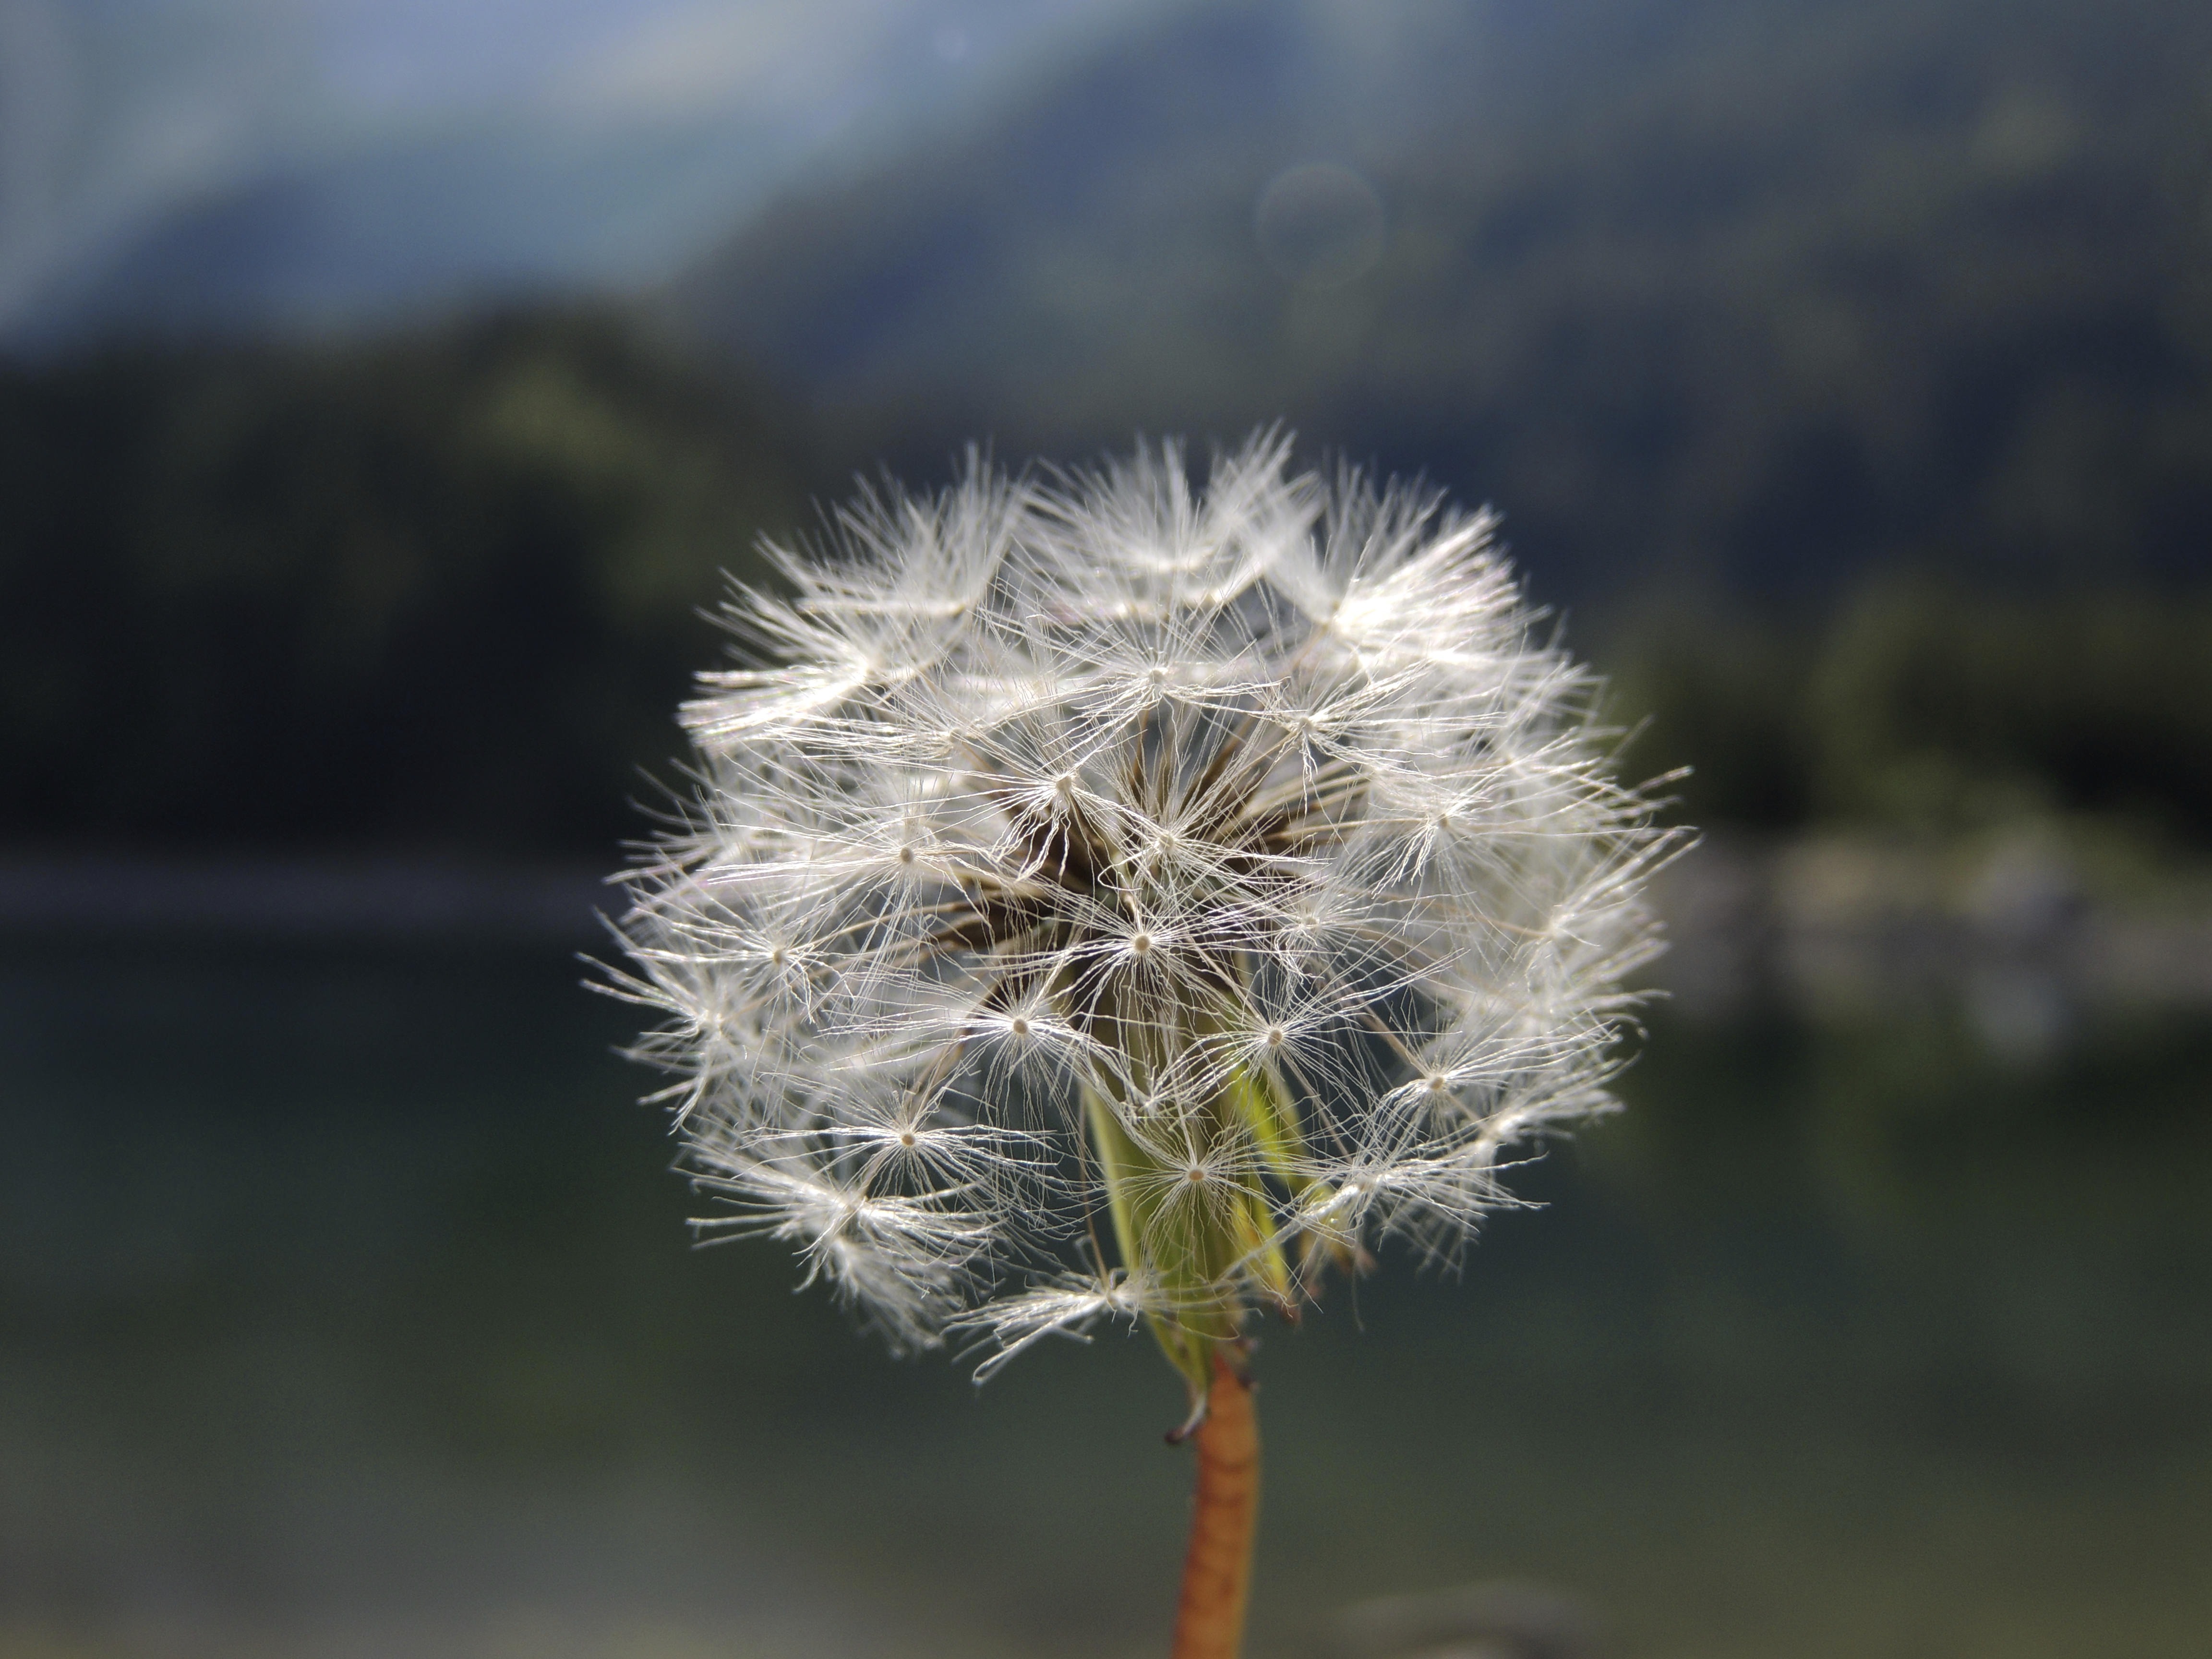
nature, grass, branch, plant, white, field, photography, dandelion, sunlight, leaf, flower, frost, green, macro, botany, flora, wildflower, close up, thistle, macro photography, flowering plant, daisy family, grass family, plant stem, land plant, thorns spines and prickles